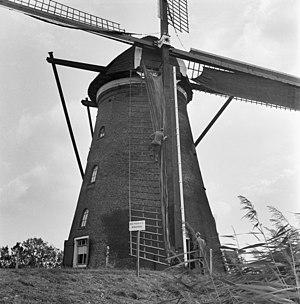
Kinderdijk est un village néerlandais, rattaché à la commune de Molenlanden, au sein de la région naturelle de l'Alblasserwaard. Situé à environ 15 km à l'est de Rotterdam, le village se trouve dans un polder, au confluent de deux rivières, la Lek et la Noord. Au 1ᵉʳ janvier 2012, la population du village s'élevait à 830 habitants.